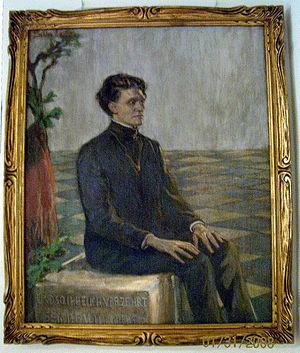
Sabine Lepsius, née le 15 janvier 1864 à Berlin et morte le 22 novembre 1942 à Bayreuth, est une peintre portraitiste allemande.